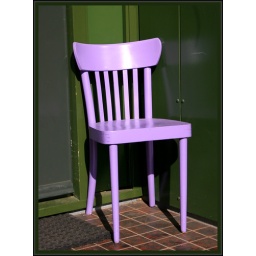
Just a place to sit and enjoy the sun. Found in front of the door of a house in the centre of Nijmegen.Flickr Meet-up 2007